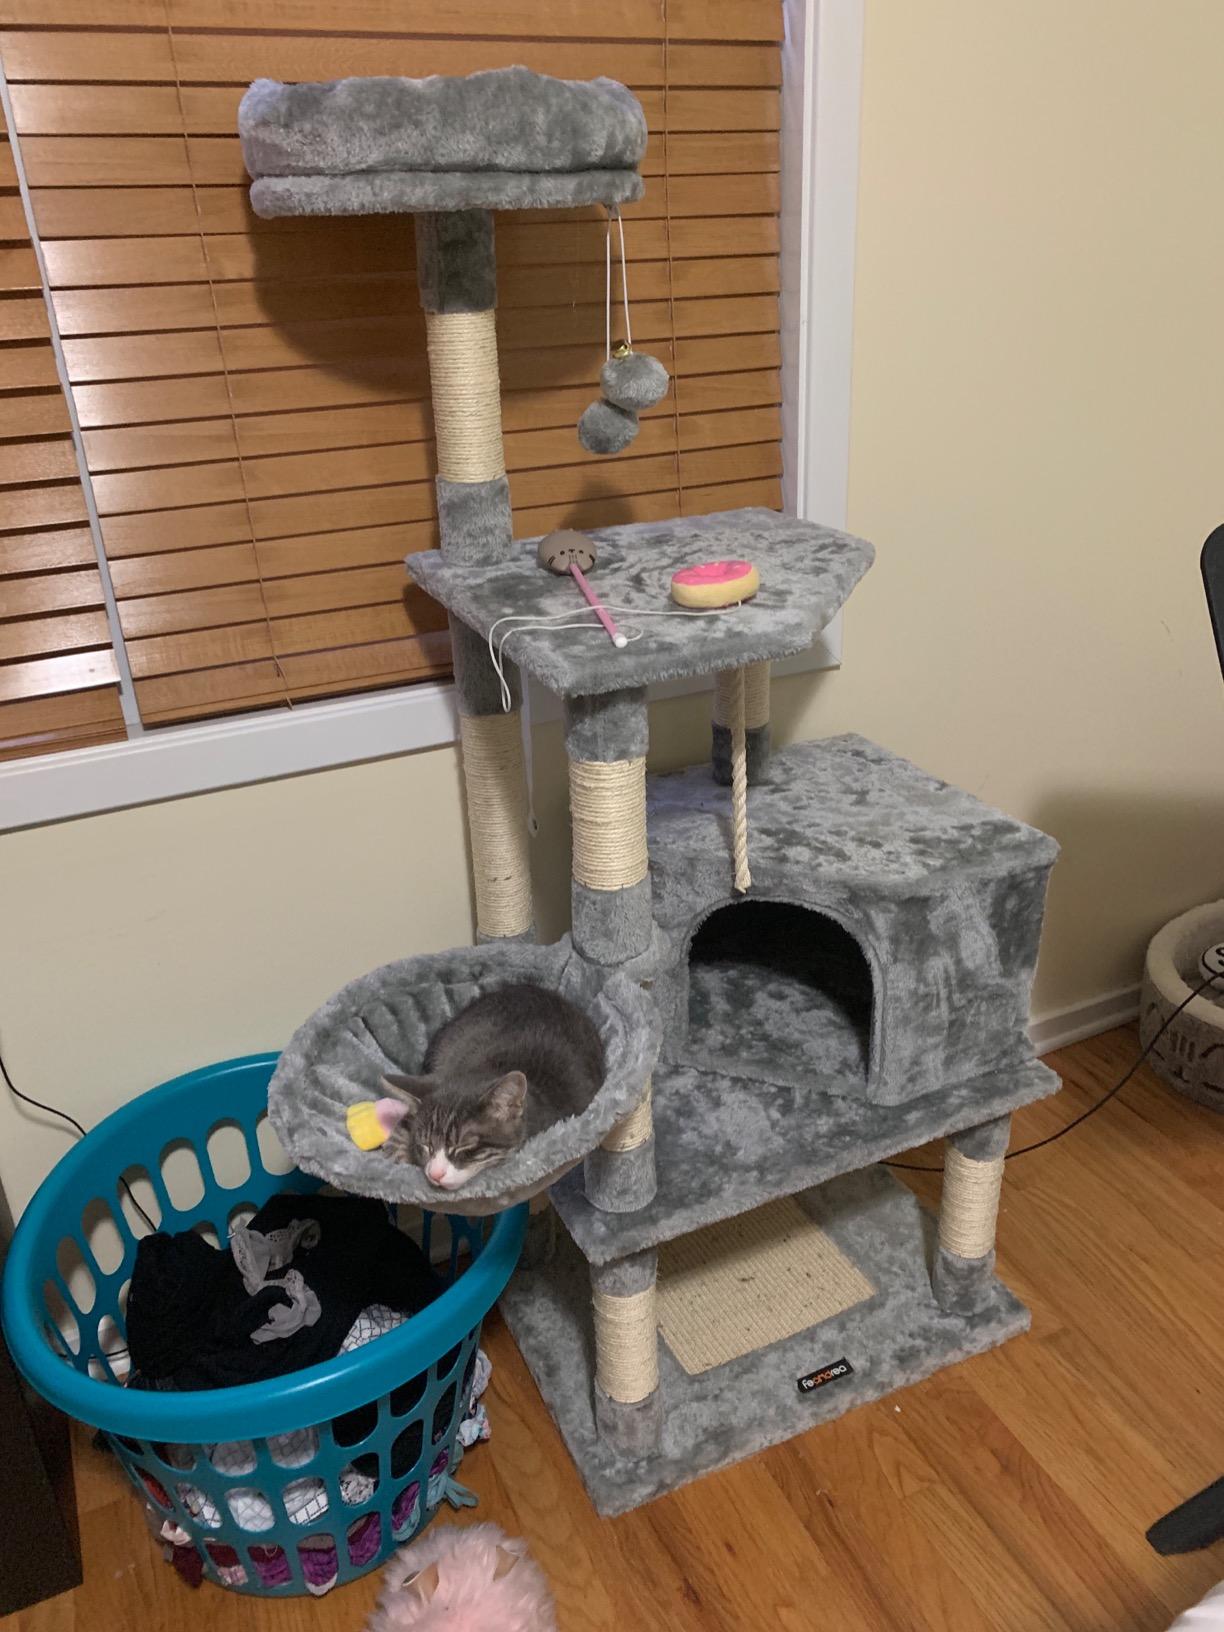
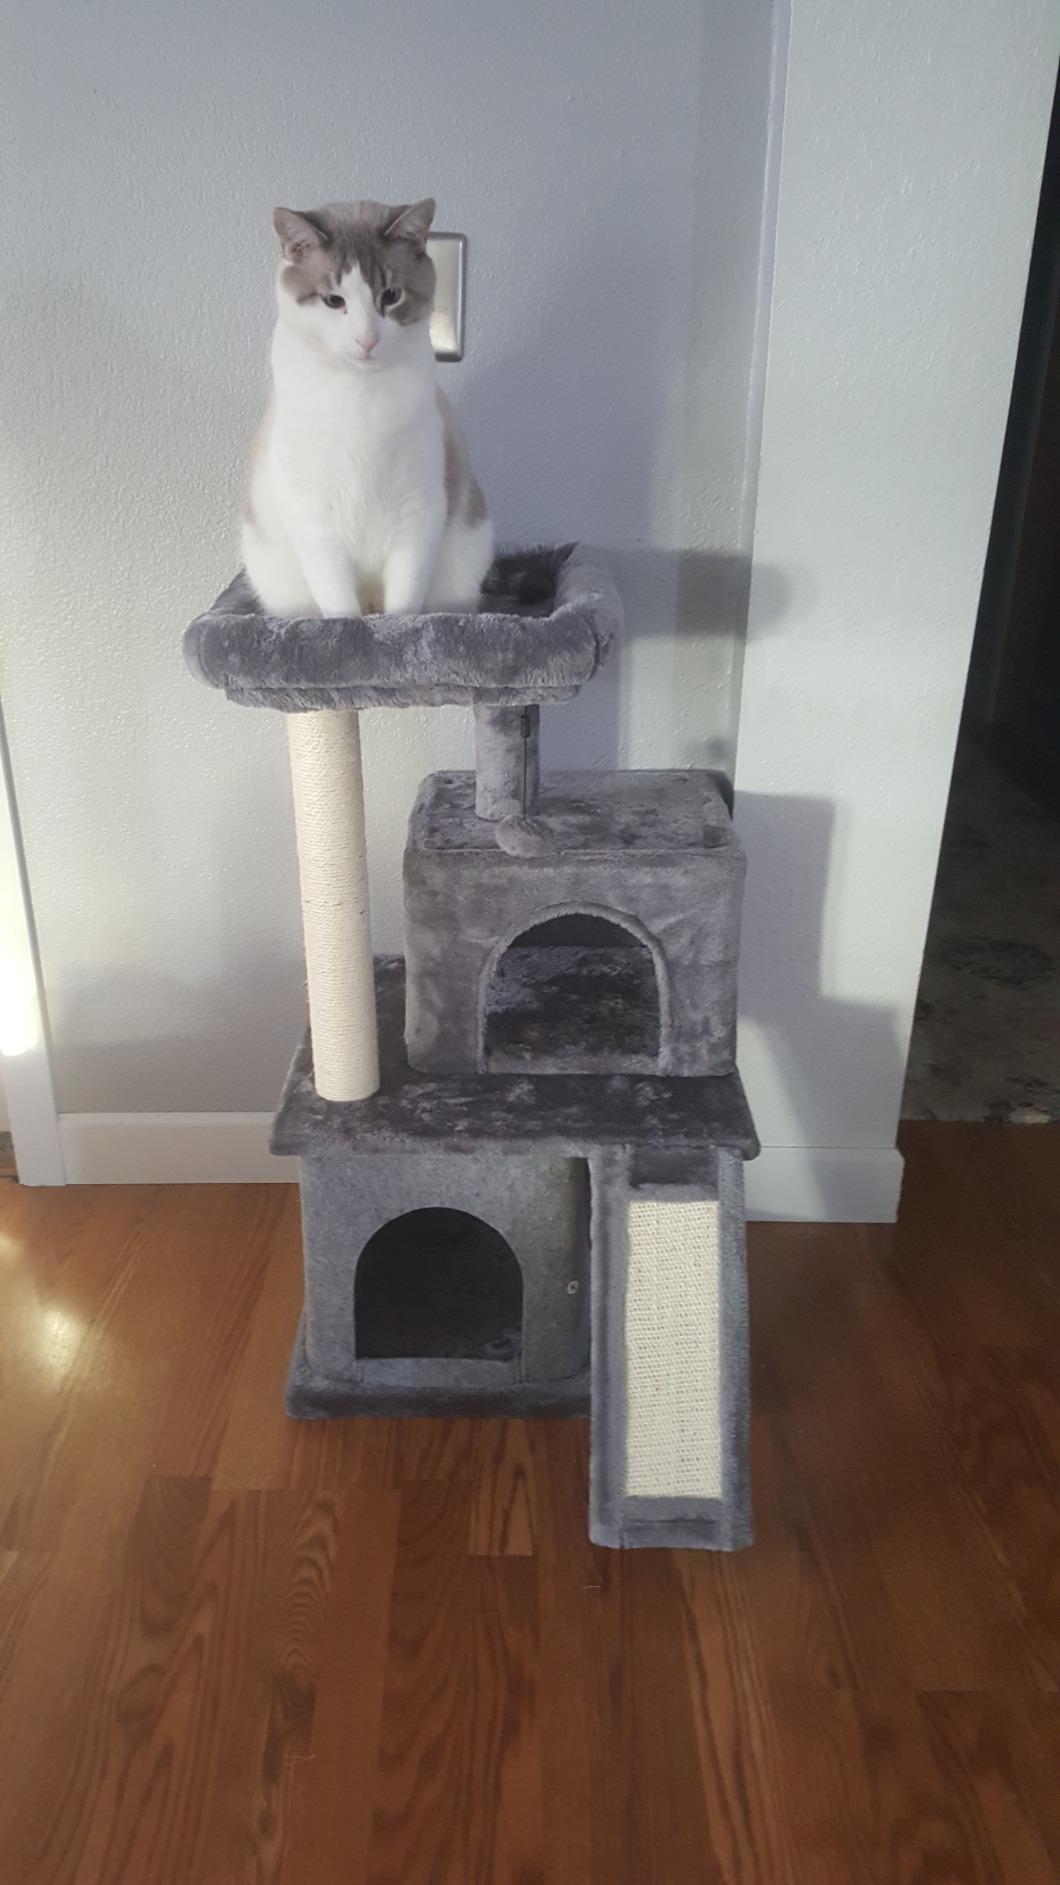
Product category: items_cat tree
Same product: no